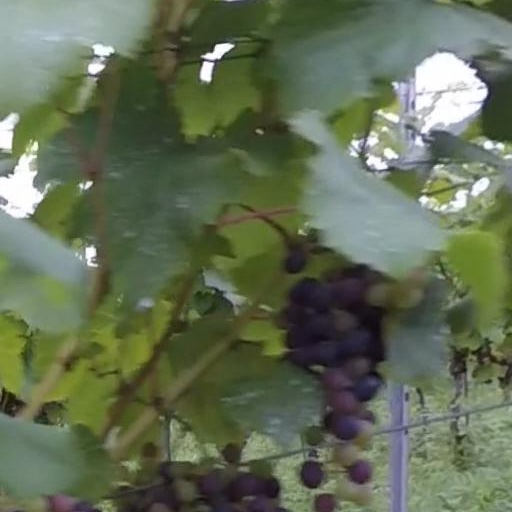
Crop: grape